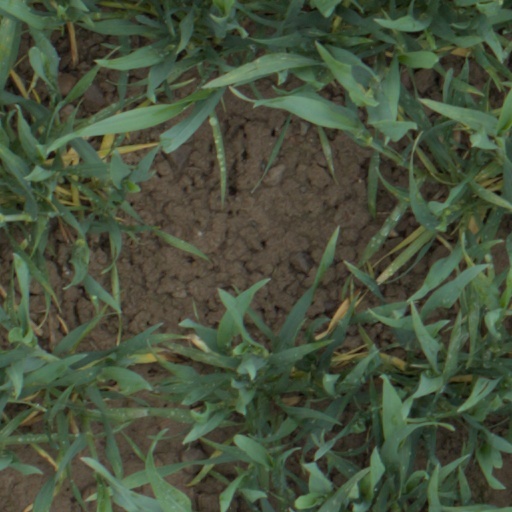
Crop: wheat